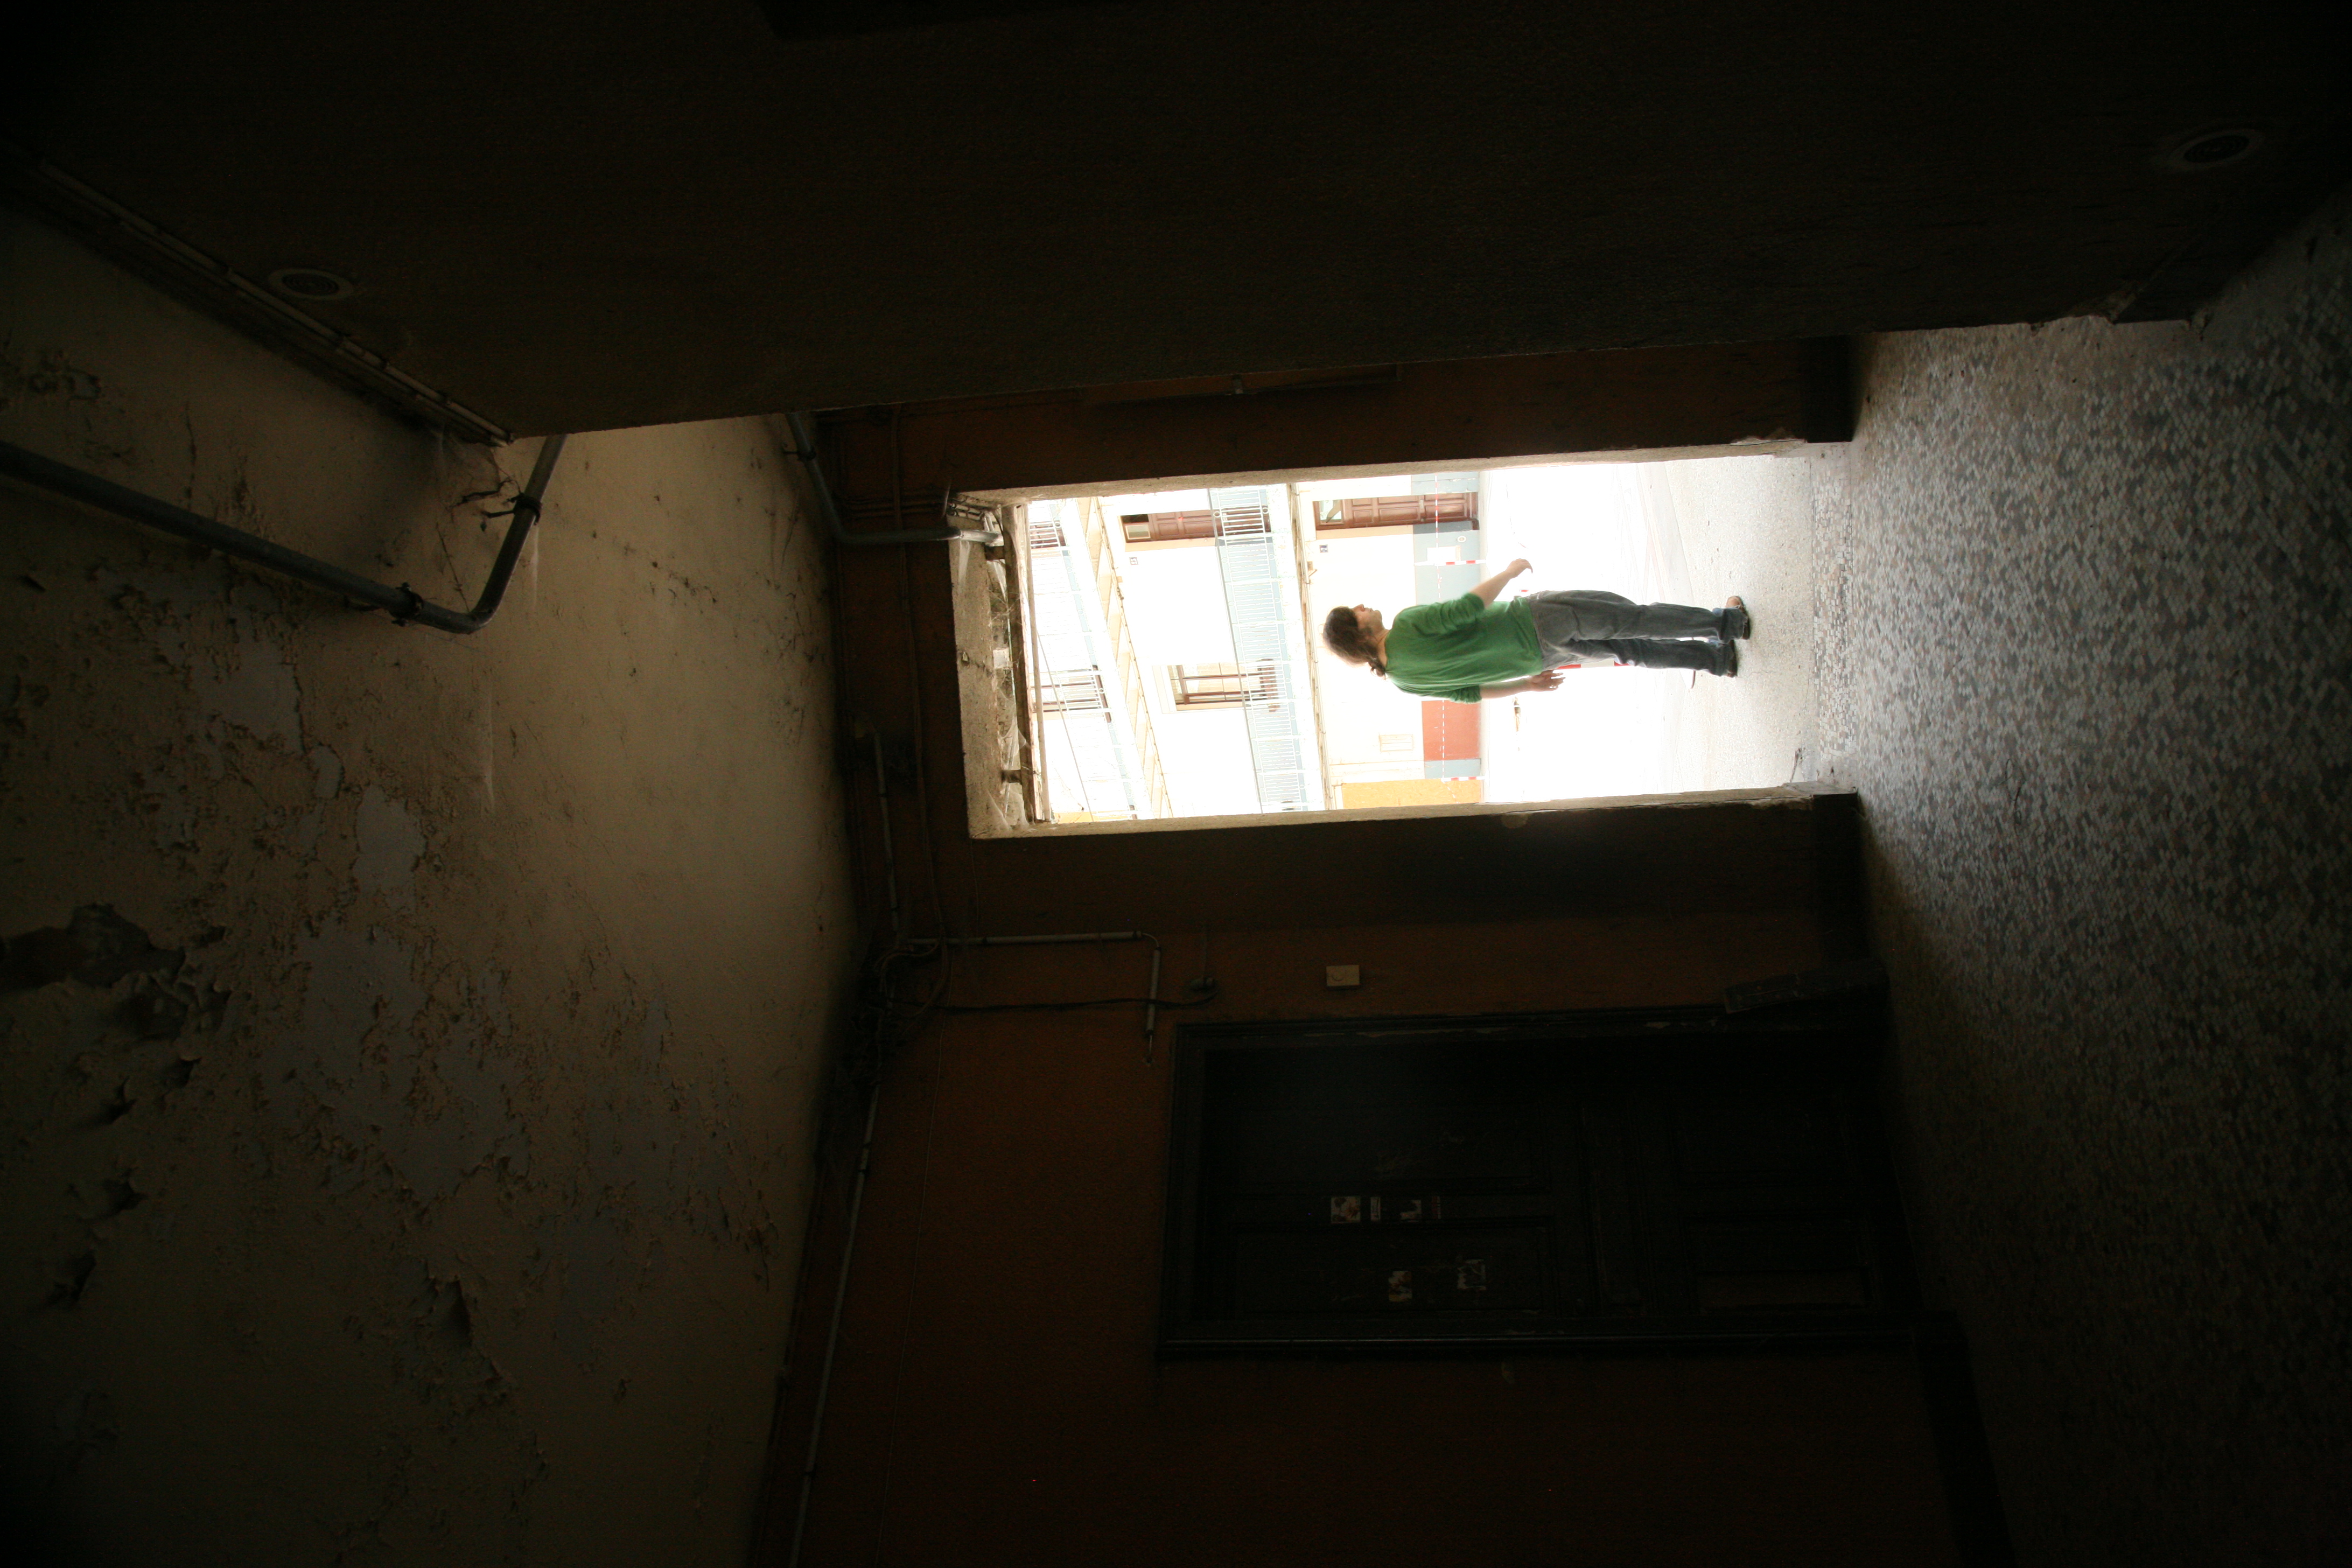
light, architecture, night, house, social, color, shadow, darkness, lighting, temple, snapshot, arquitectura, utopia, architektur, guise, socialism, godin, aisne, palaissocial, utopie, socialpalace, phalanst re, familist re, 19 me